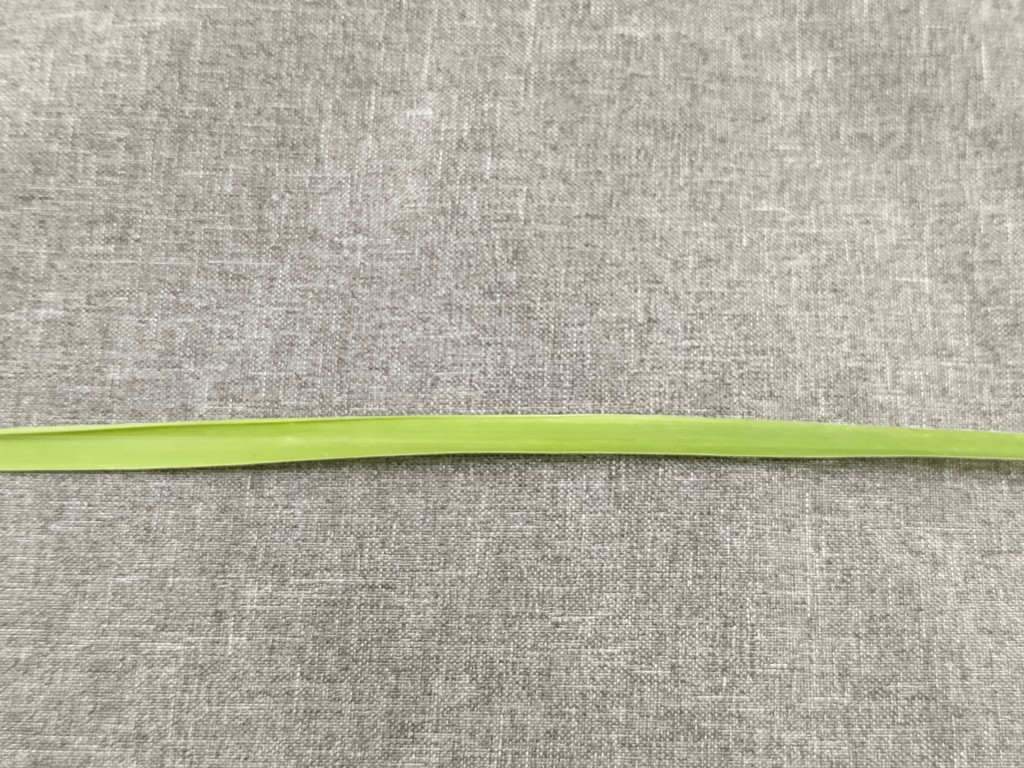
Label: Healthy